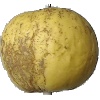
Label: golden_apple